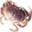
Label: cra